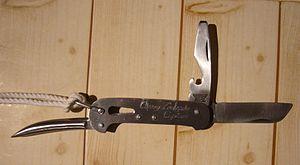
Un épissoir est un outil de marine servant à écarter les torons d'un cordage toronné ou d'un câble métallique tressé.